M'el Dowd

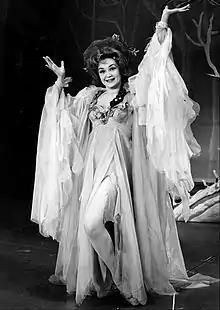
Dowd as Morgan le Fay in the Broadway show "Camelot".

Mary Ellen Dowd (February 2, 1933 – September 26, 2012) was an American stage, musical theatre and film actress, and singer, whose career spanned half a century. Beginning in Shakespeare roles and films in the 1950s, Dowd continued to perform on stage, film and television into the 21st century. A frequent performer on Broadway in the 1960s, Dowd originated the role of Morgan le Fay in the musical "Camelot".